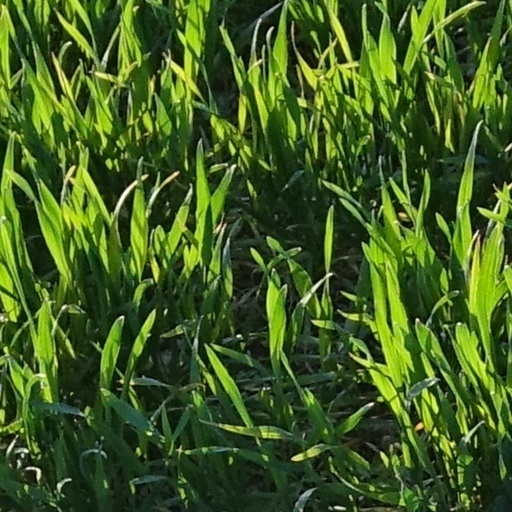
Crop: wheat